The Lord of the Rings

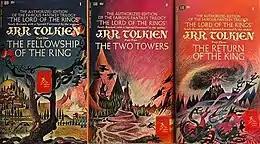
Barbara Remington's cover illustrations for the Ballantine paperback version "achieved mass-cult status" on American college campuses in the 1960s. They were parodied by Michael K. Frith's cover design for the 1969 "Bored of the Rings".

In the early 1960s Donald A. Wollheim, science fiction editor of the paperback publisher Ace Books, claimed that "The Lord of the Rings" was not protected in the United States under American copyright law because Houghton Mifflin, the US hardcover publisher, had neglected to copyright the work in the United States. Then, in 1965, Ace Books proceeded to publish an edition, unauthorized by Tolkien and without paying royalties to him. Tolkien took issue with this and quickly notified his fans of this objection. Grass-roots pressure from these fans became so great that Ace Books withdrew their edition and made a nominal payment to Tolkien.